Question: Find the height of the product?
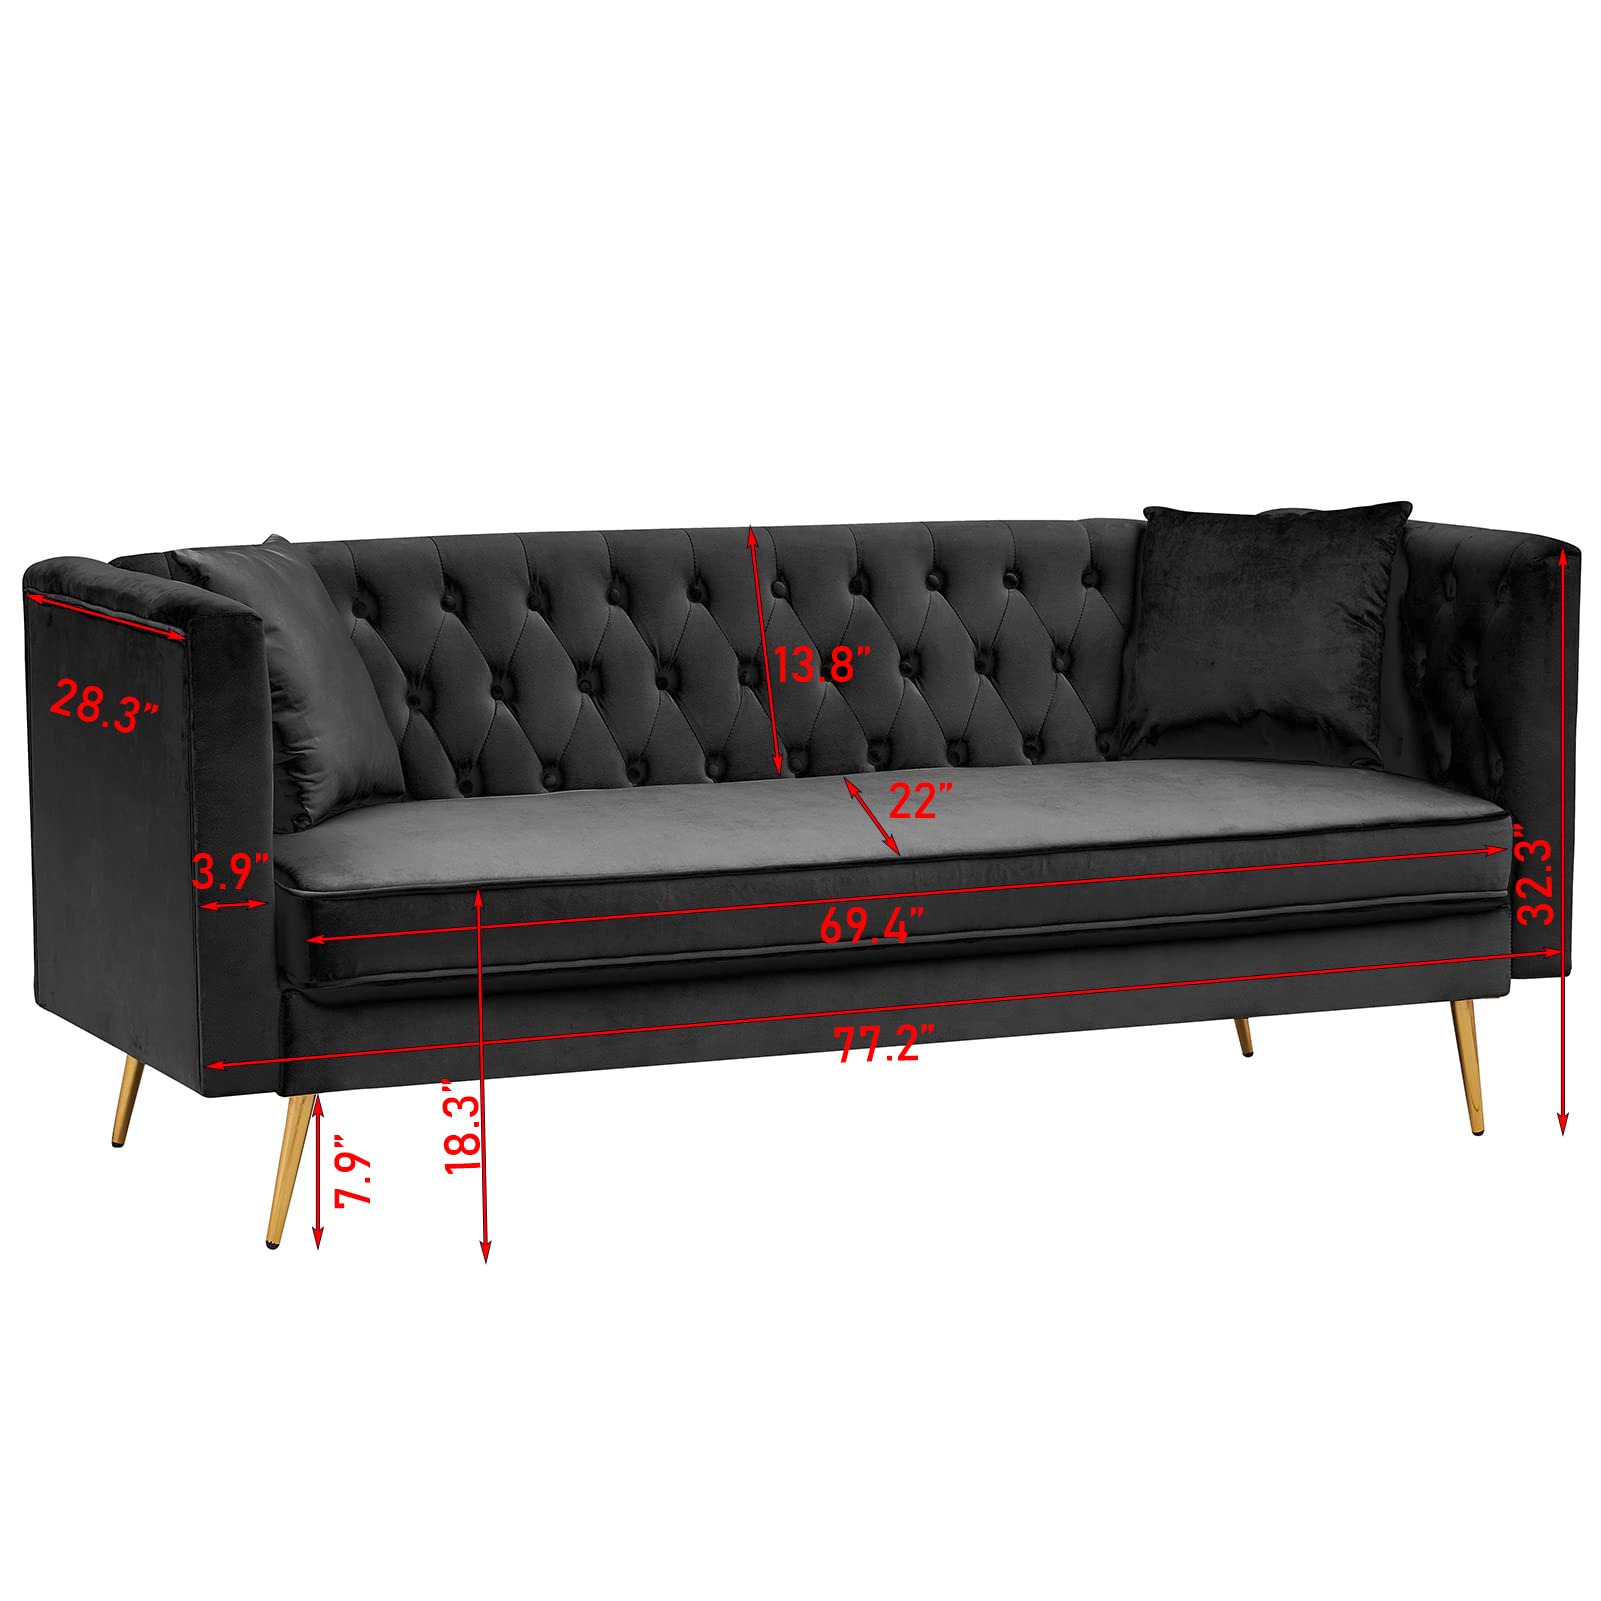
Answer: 32.3 inch